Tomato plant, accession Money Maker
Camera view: horizontal (90 deg, fisheye); turntable rotation: 120 degrees
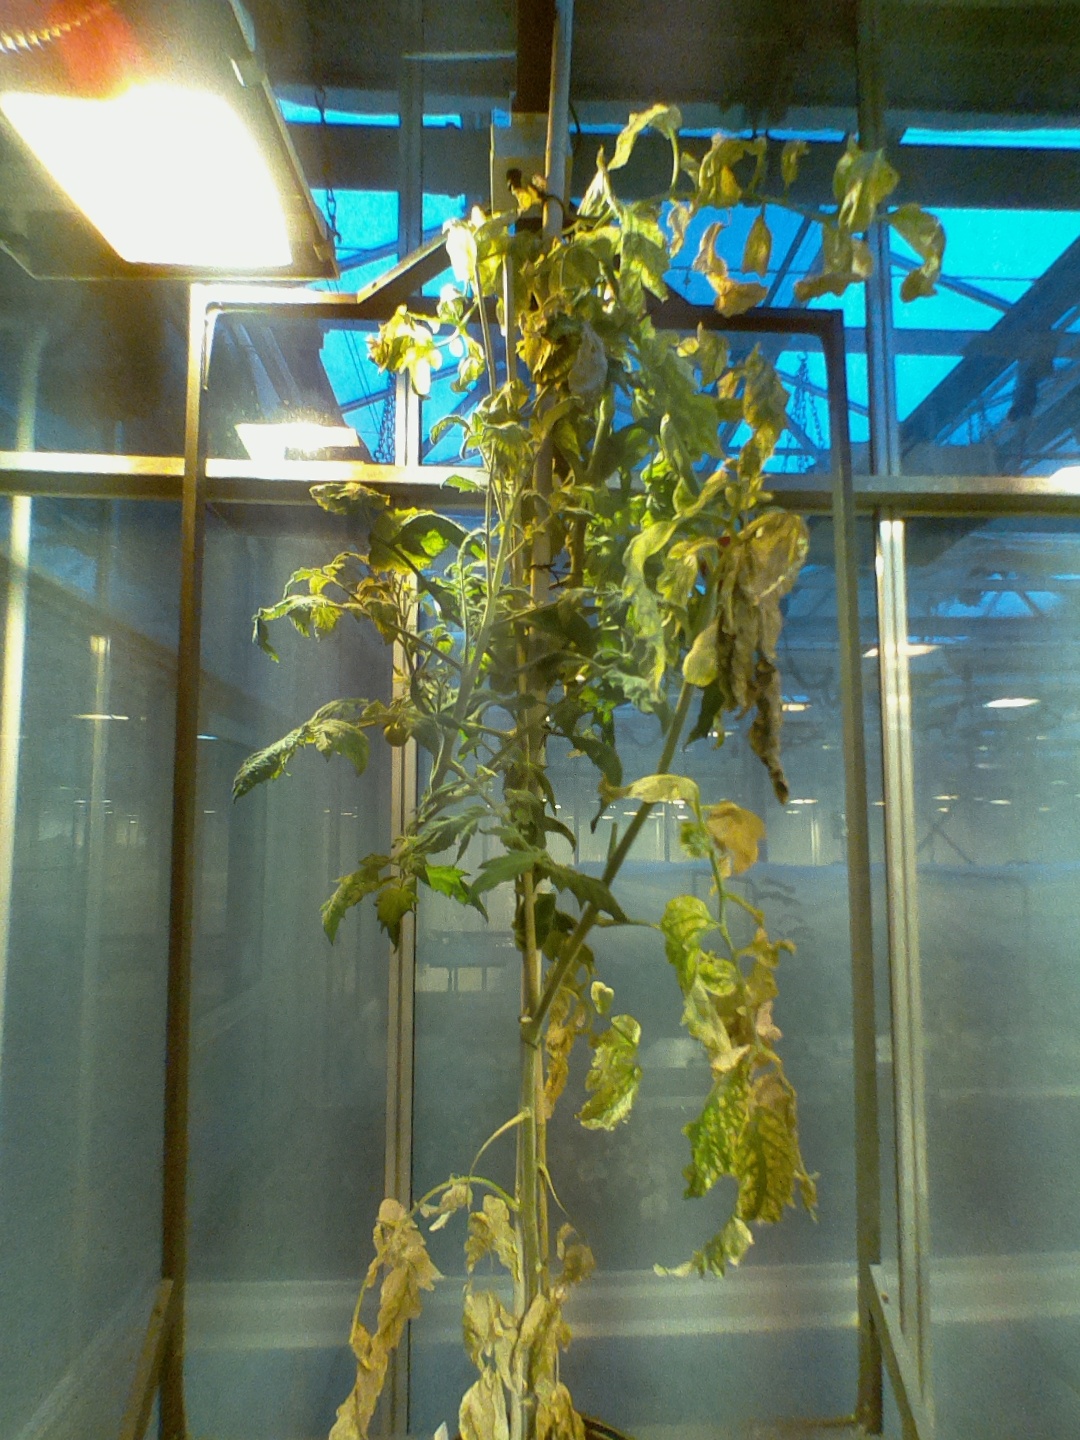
BBCH growth stage 87: 70%-80% of fruits show typical fully ripe color